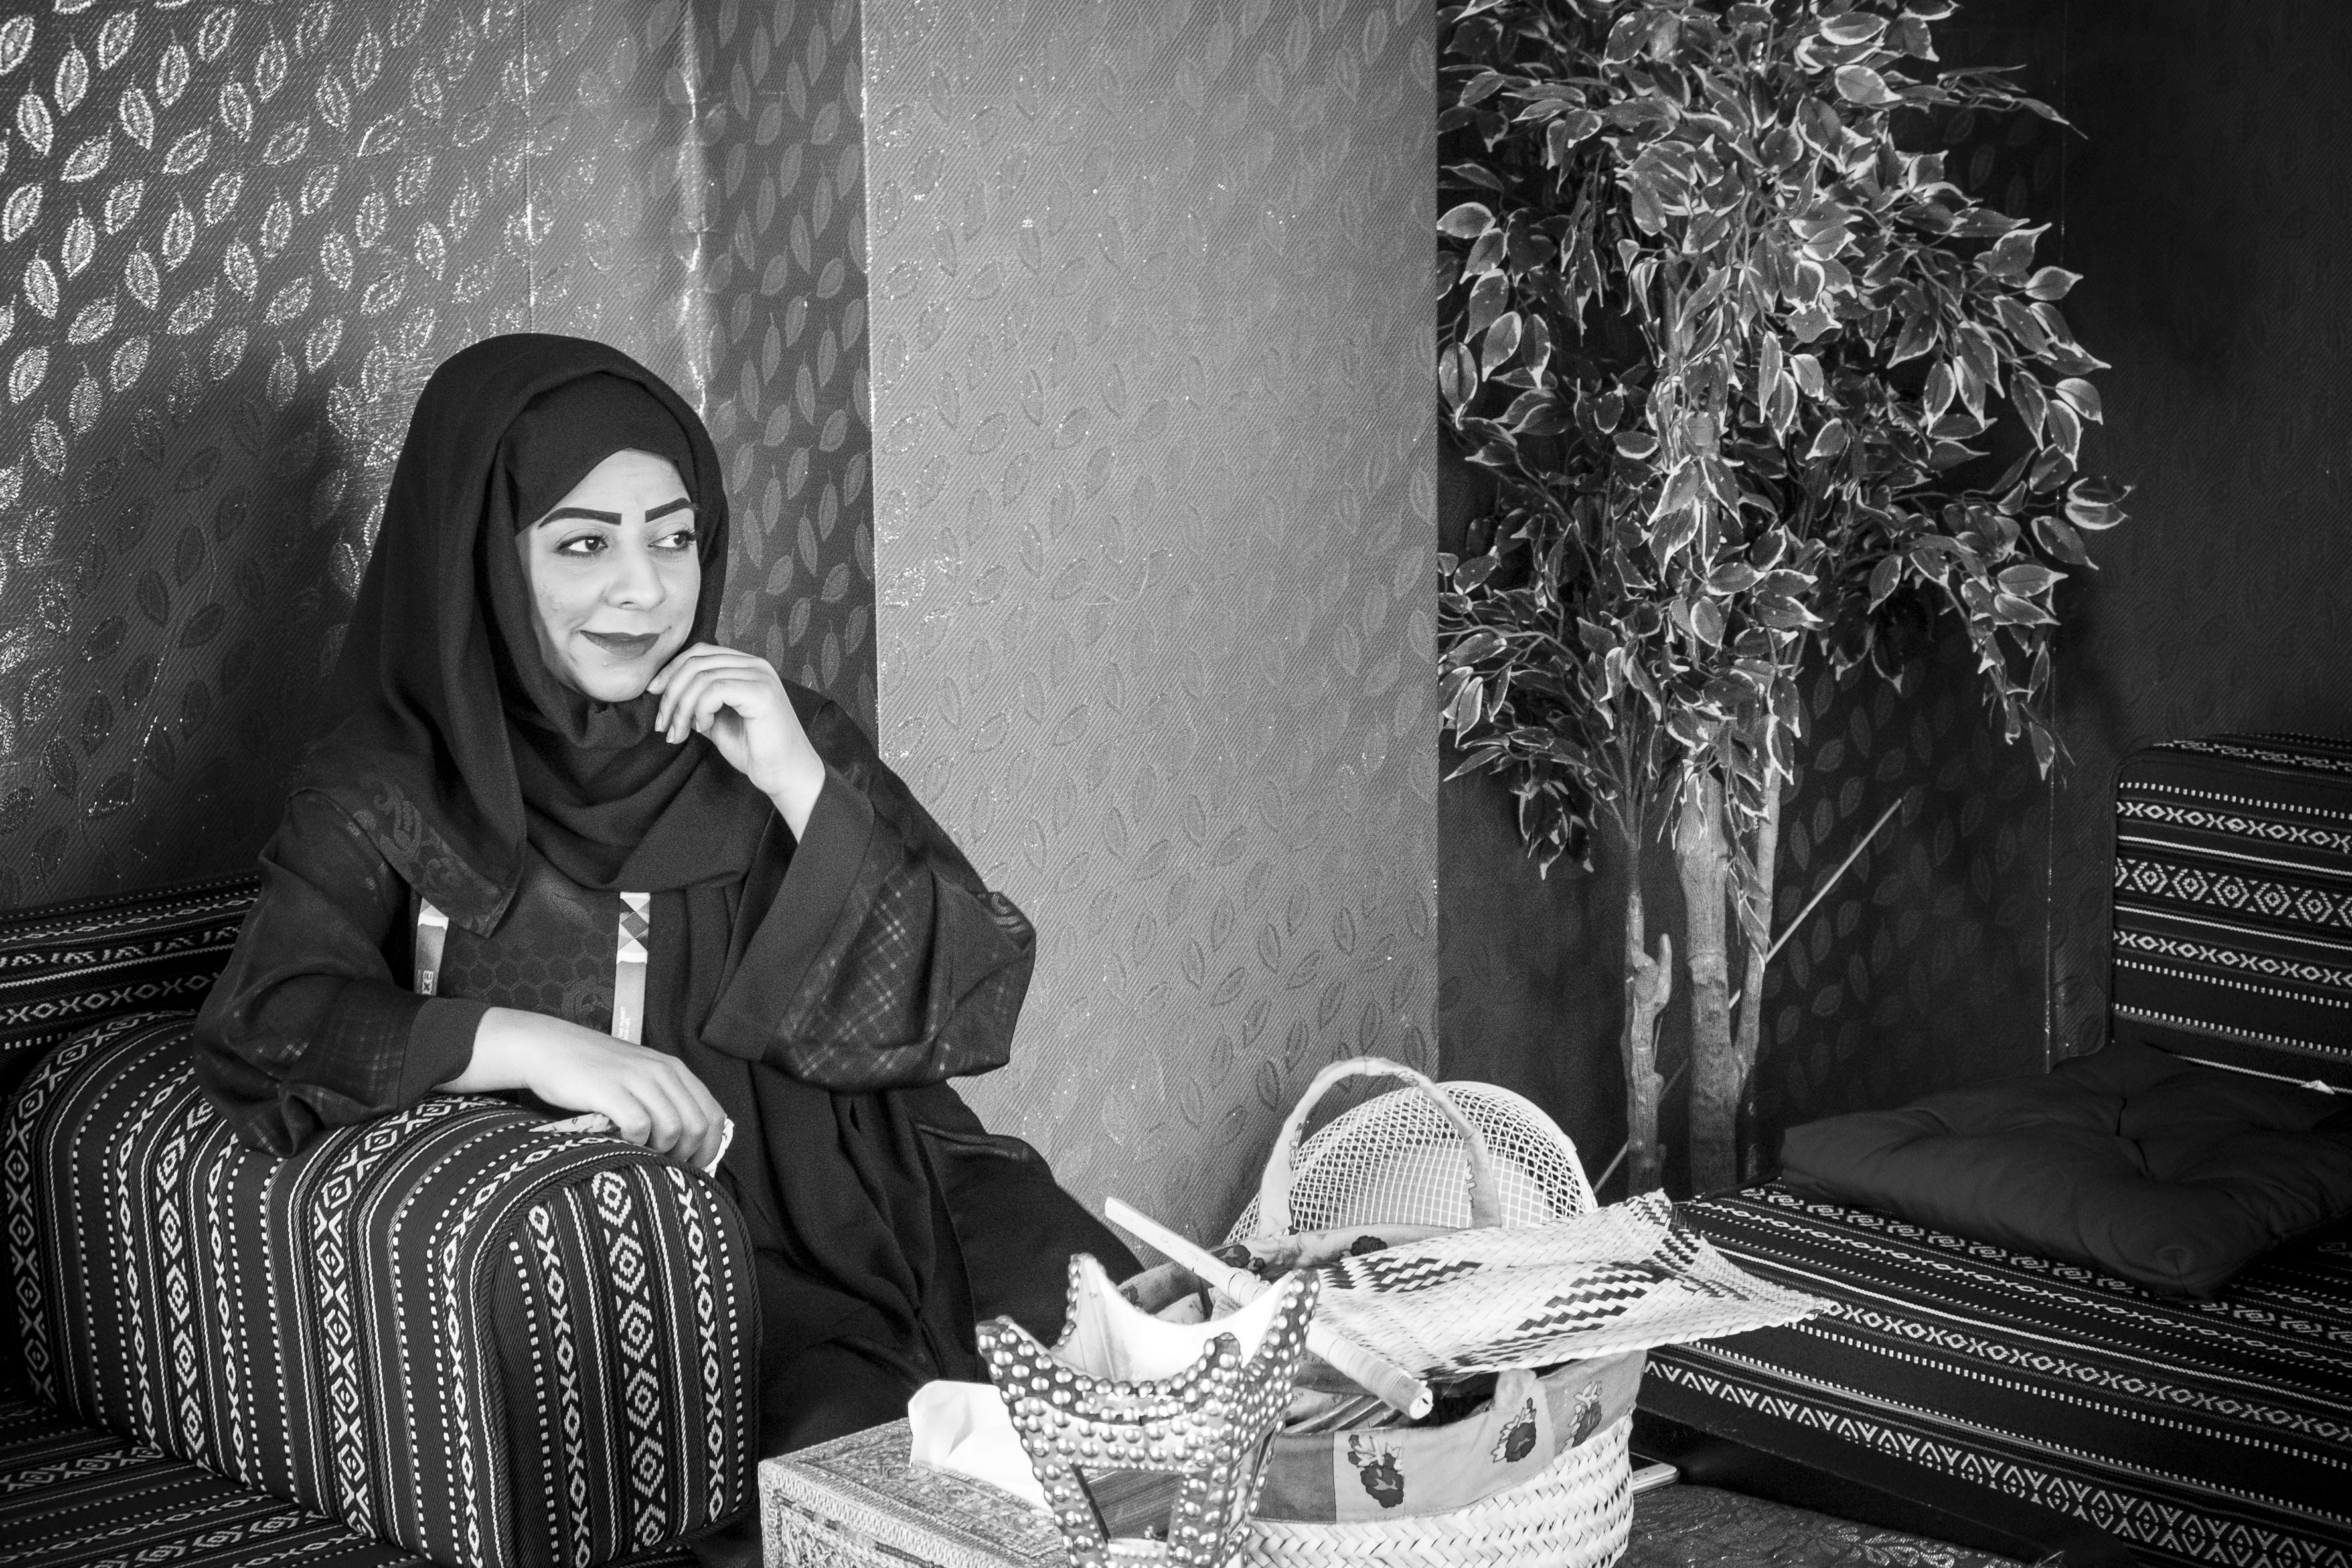
black and white, woman, white, street, photography, urban, travel, fujifilm, portrait, sitting, italy, darkness, fashion, black, monochrome, lady, bw, 2015, blackandwhite, blackwhite, dress, ngc, photograph, beauty, it, fuji, milan, fujixt1, fujix, noireblanc, milano, lombardia, italymilano, expo2015, italymilanoexpo, photo shoot, monochrome photography, portrait photography, film noir, human positions